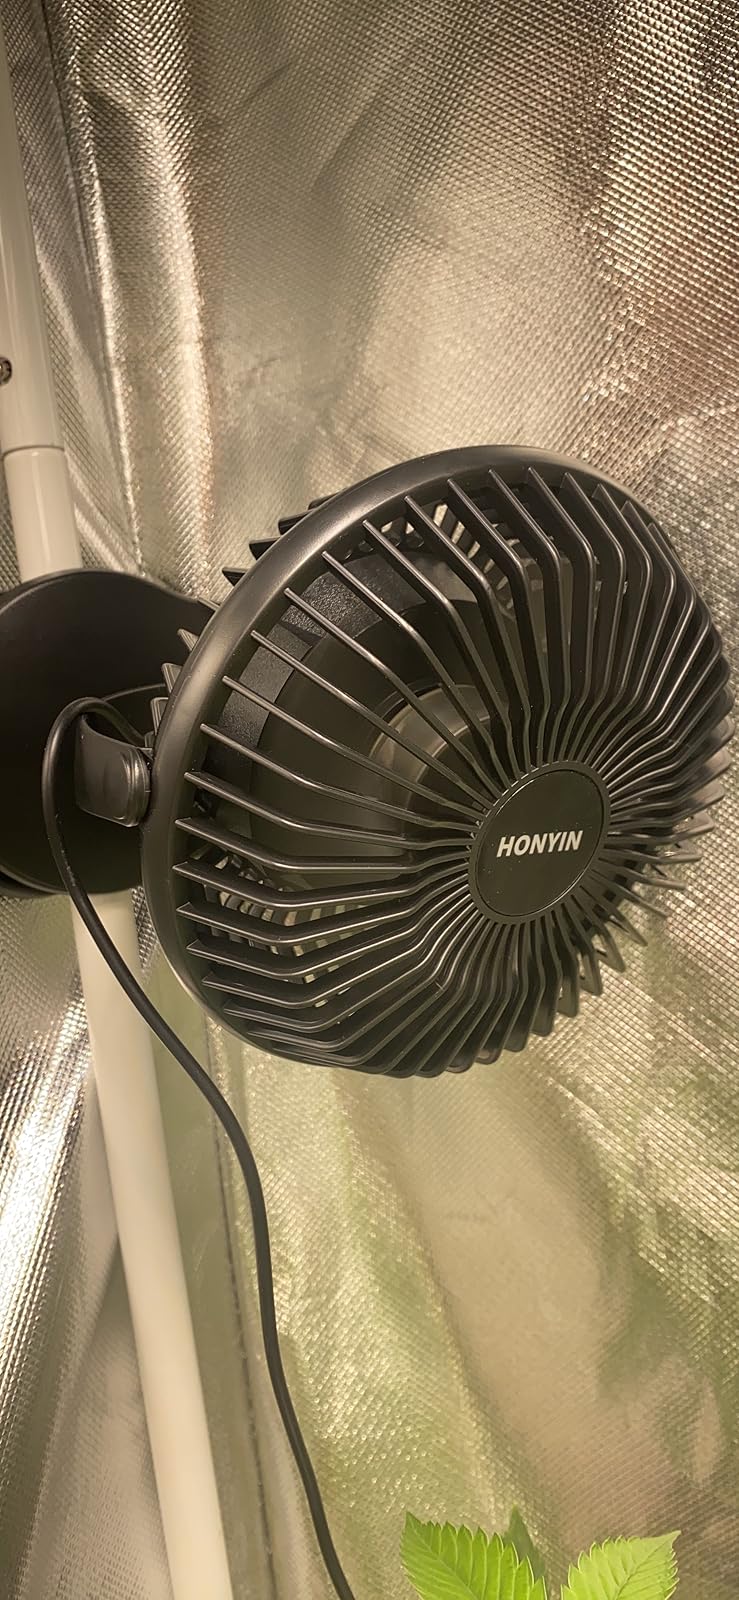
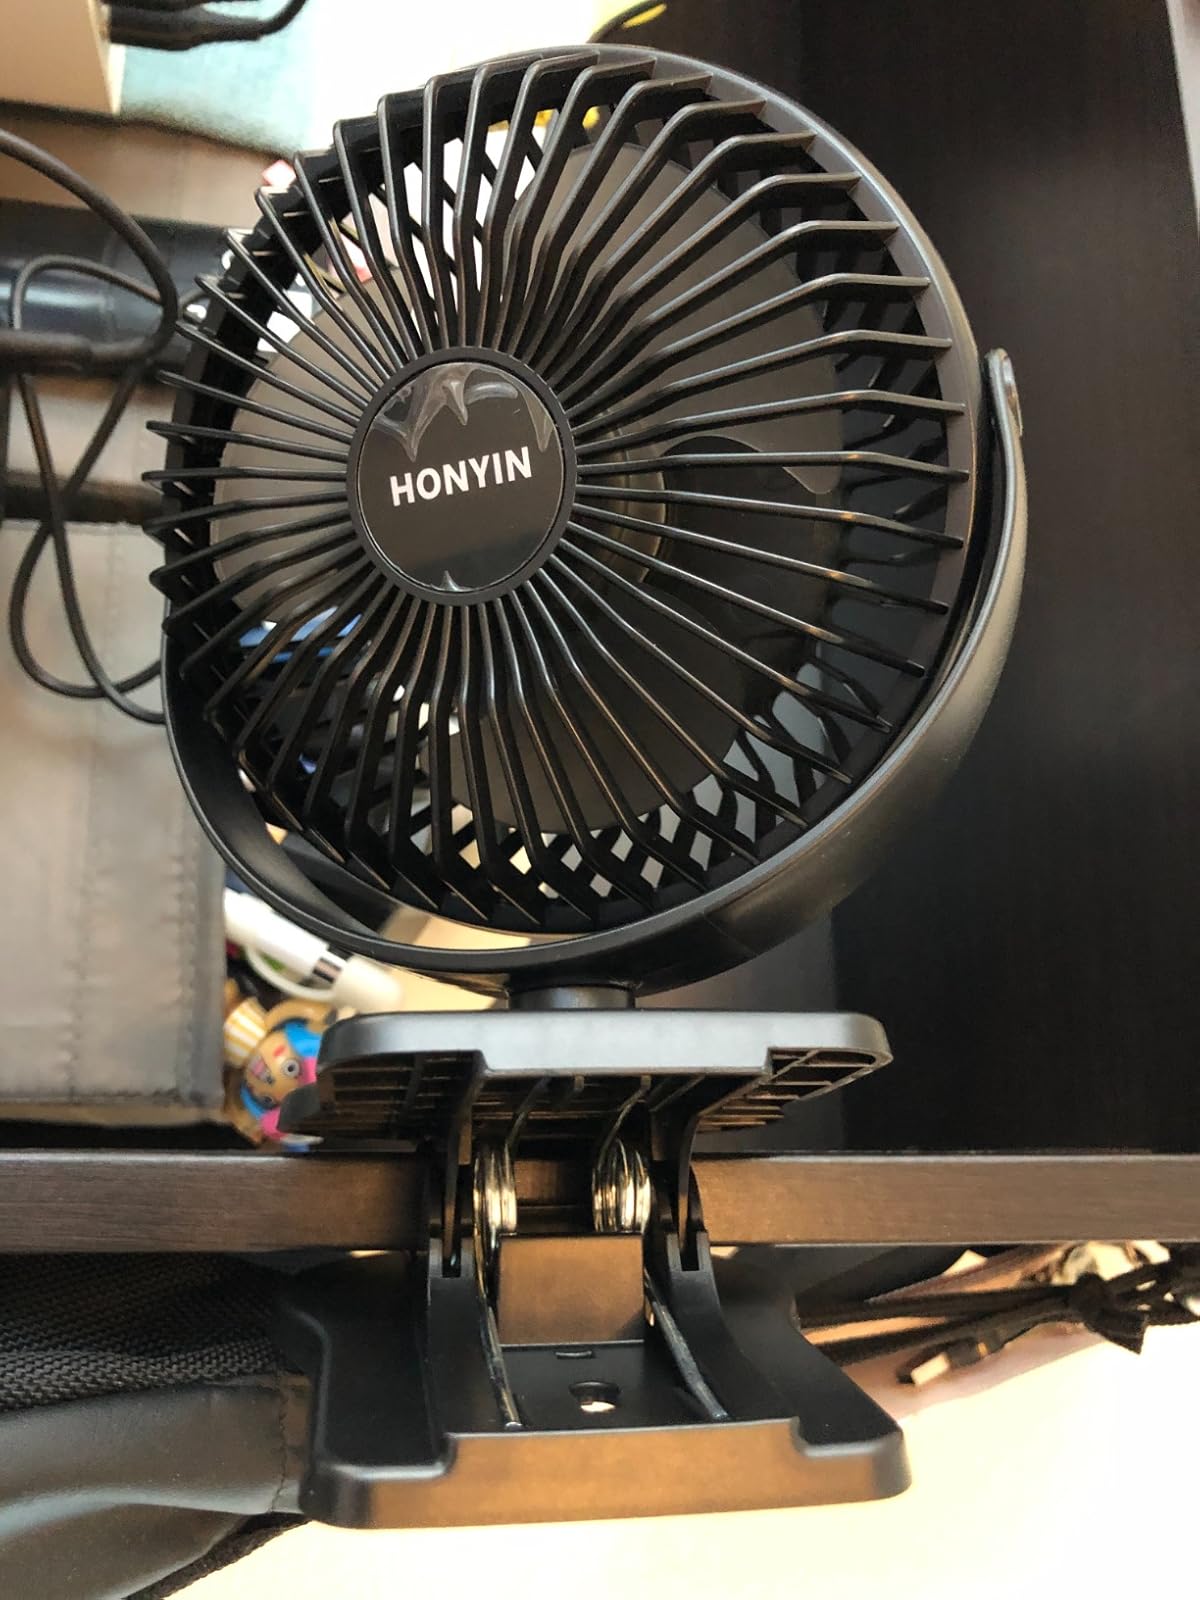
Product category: fan
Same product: yes